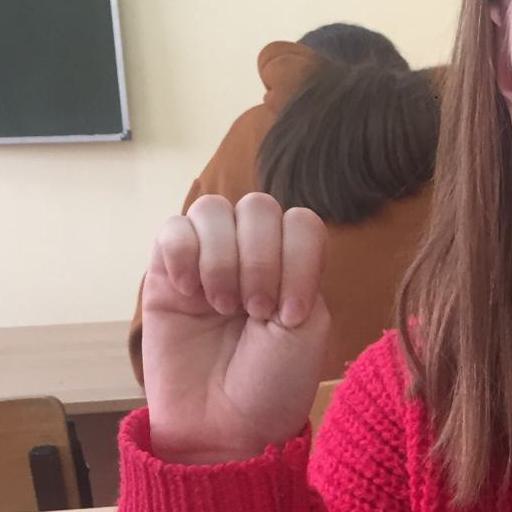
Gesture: fist